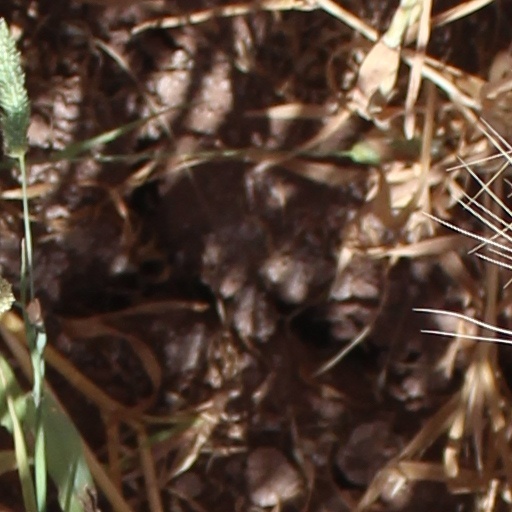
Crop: wheat